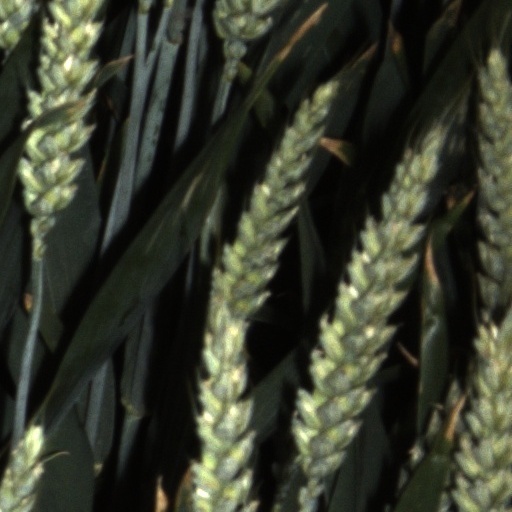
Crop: wheat